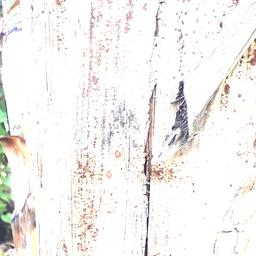
Label: PSEUDOSTEM WEEVIL